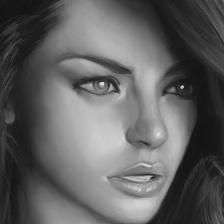
Label: faces